Impeachment and no-confidence motions in Hong Kong

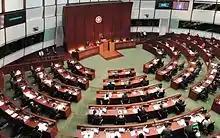
Legislative Council in meeting

No-confidence motion is non-binding and tabled as members' bill, which requires simple majority from both groups in the council to pass. As the appointment or removal of Chief Executives and officials are decided by the Chinese Government, such motions would not force any resignation. Nevertheless, no-confidence motions can create political pressure if adopted as the official has lost the support from most of the political parties.